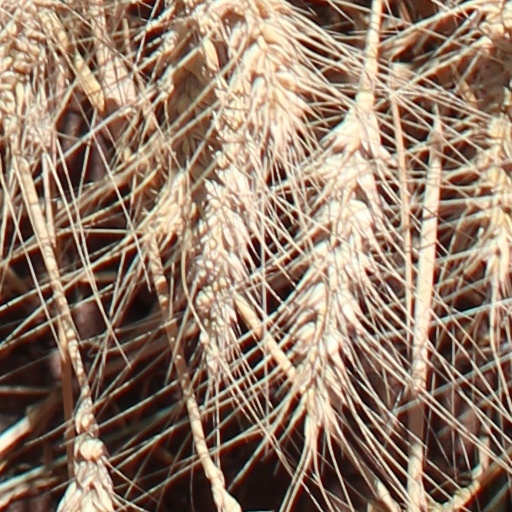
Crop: wheat